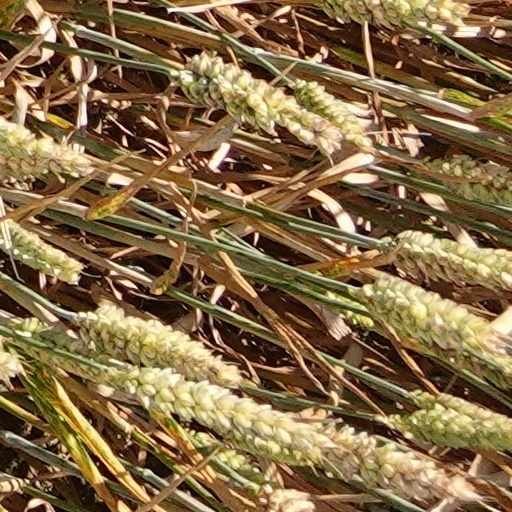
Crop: wheat